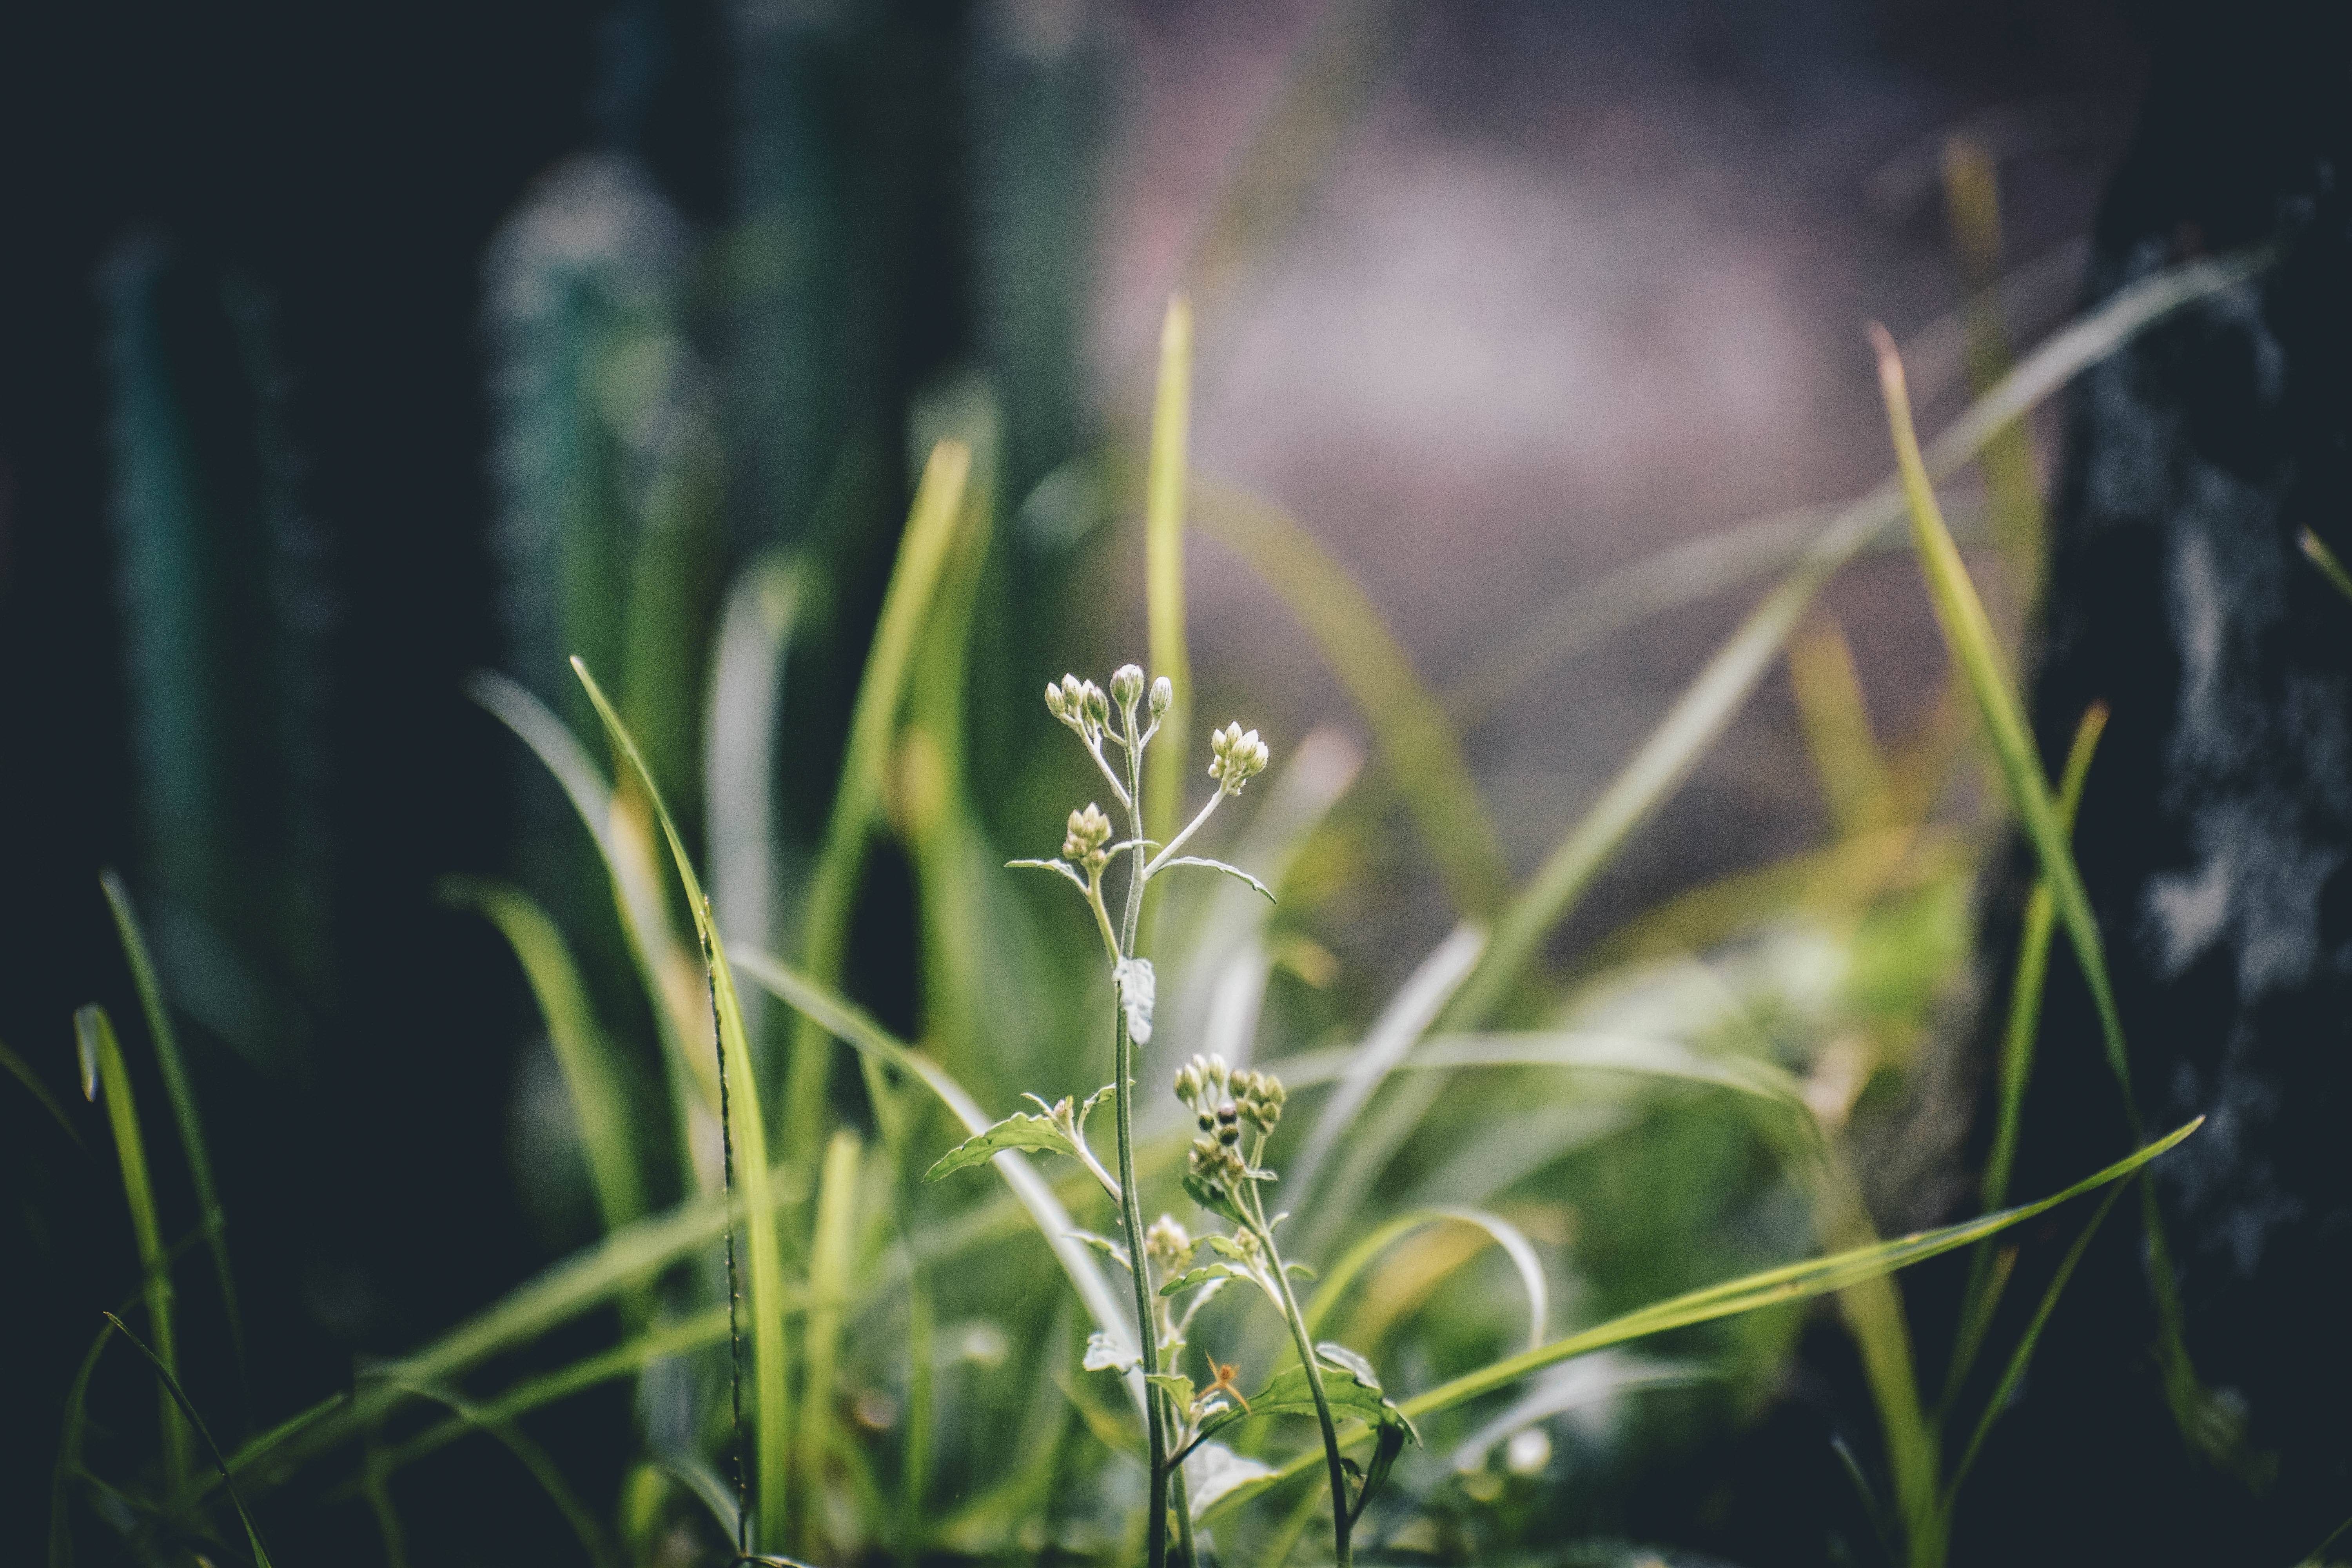
green, grass, plant, flower, leaf, grass family, close up, sunlight, flowering plant, plant stem, sweet grass, photography, wildflower, sedge family, annual plant, perennial plant